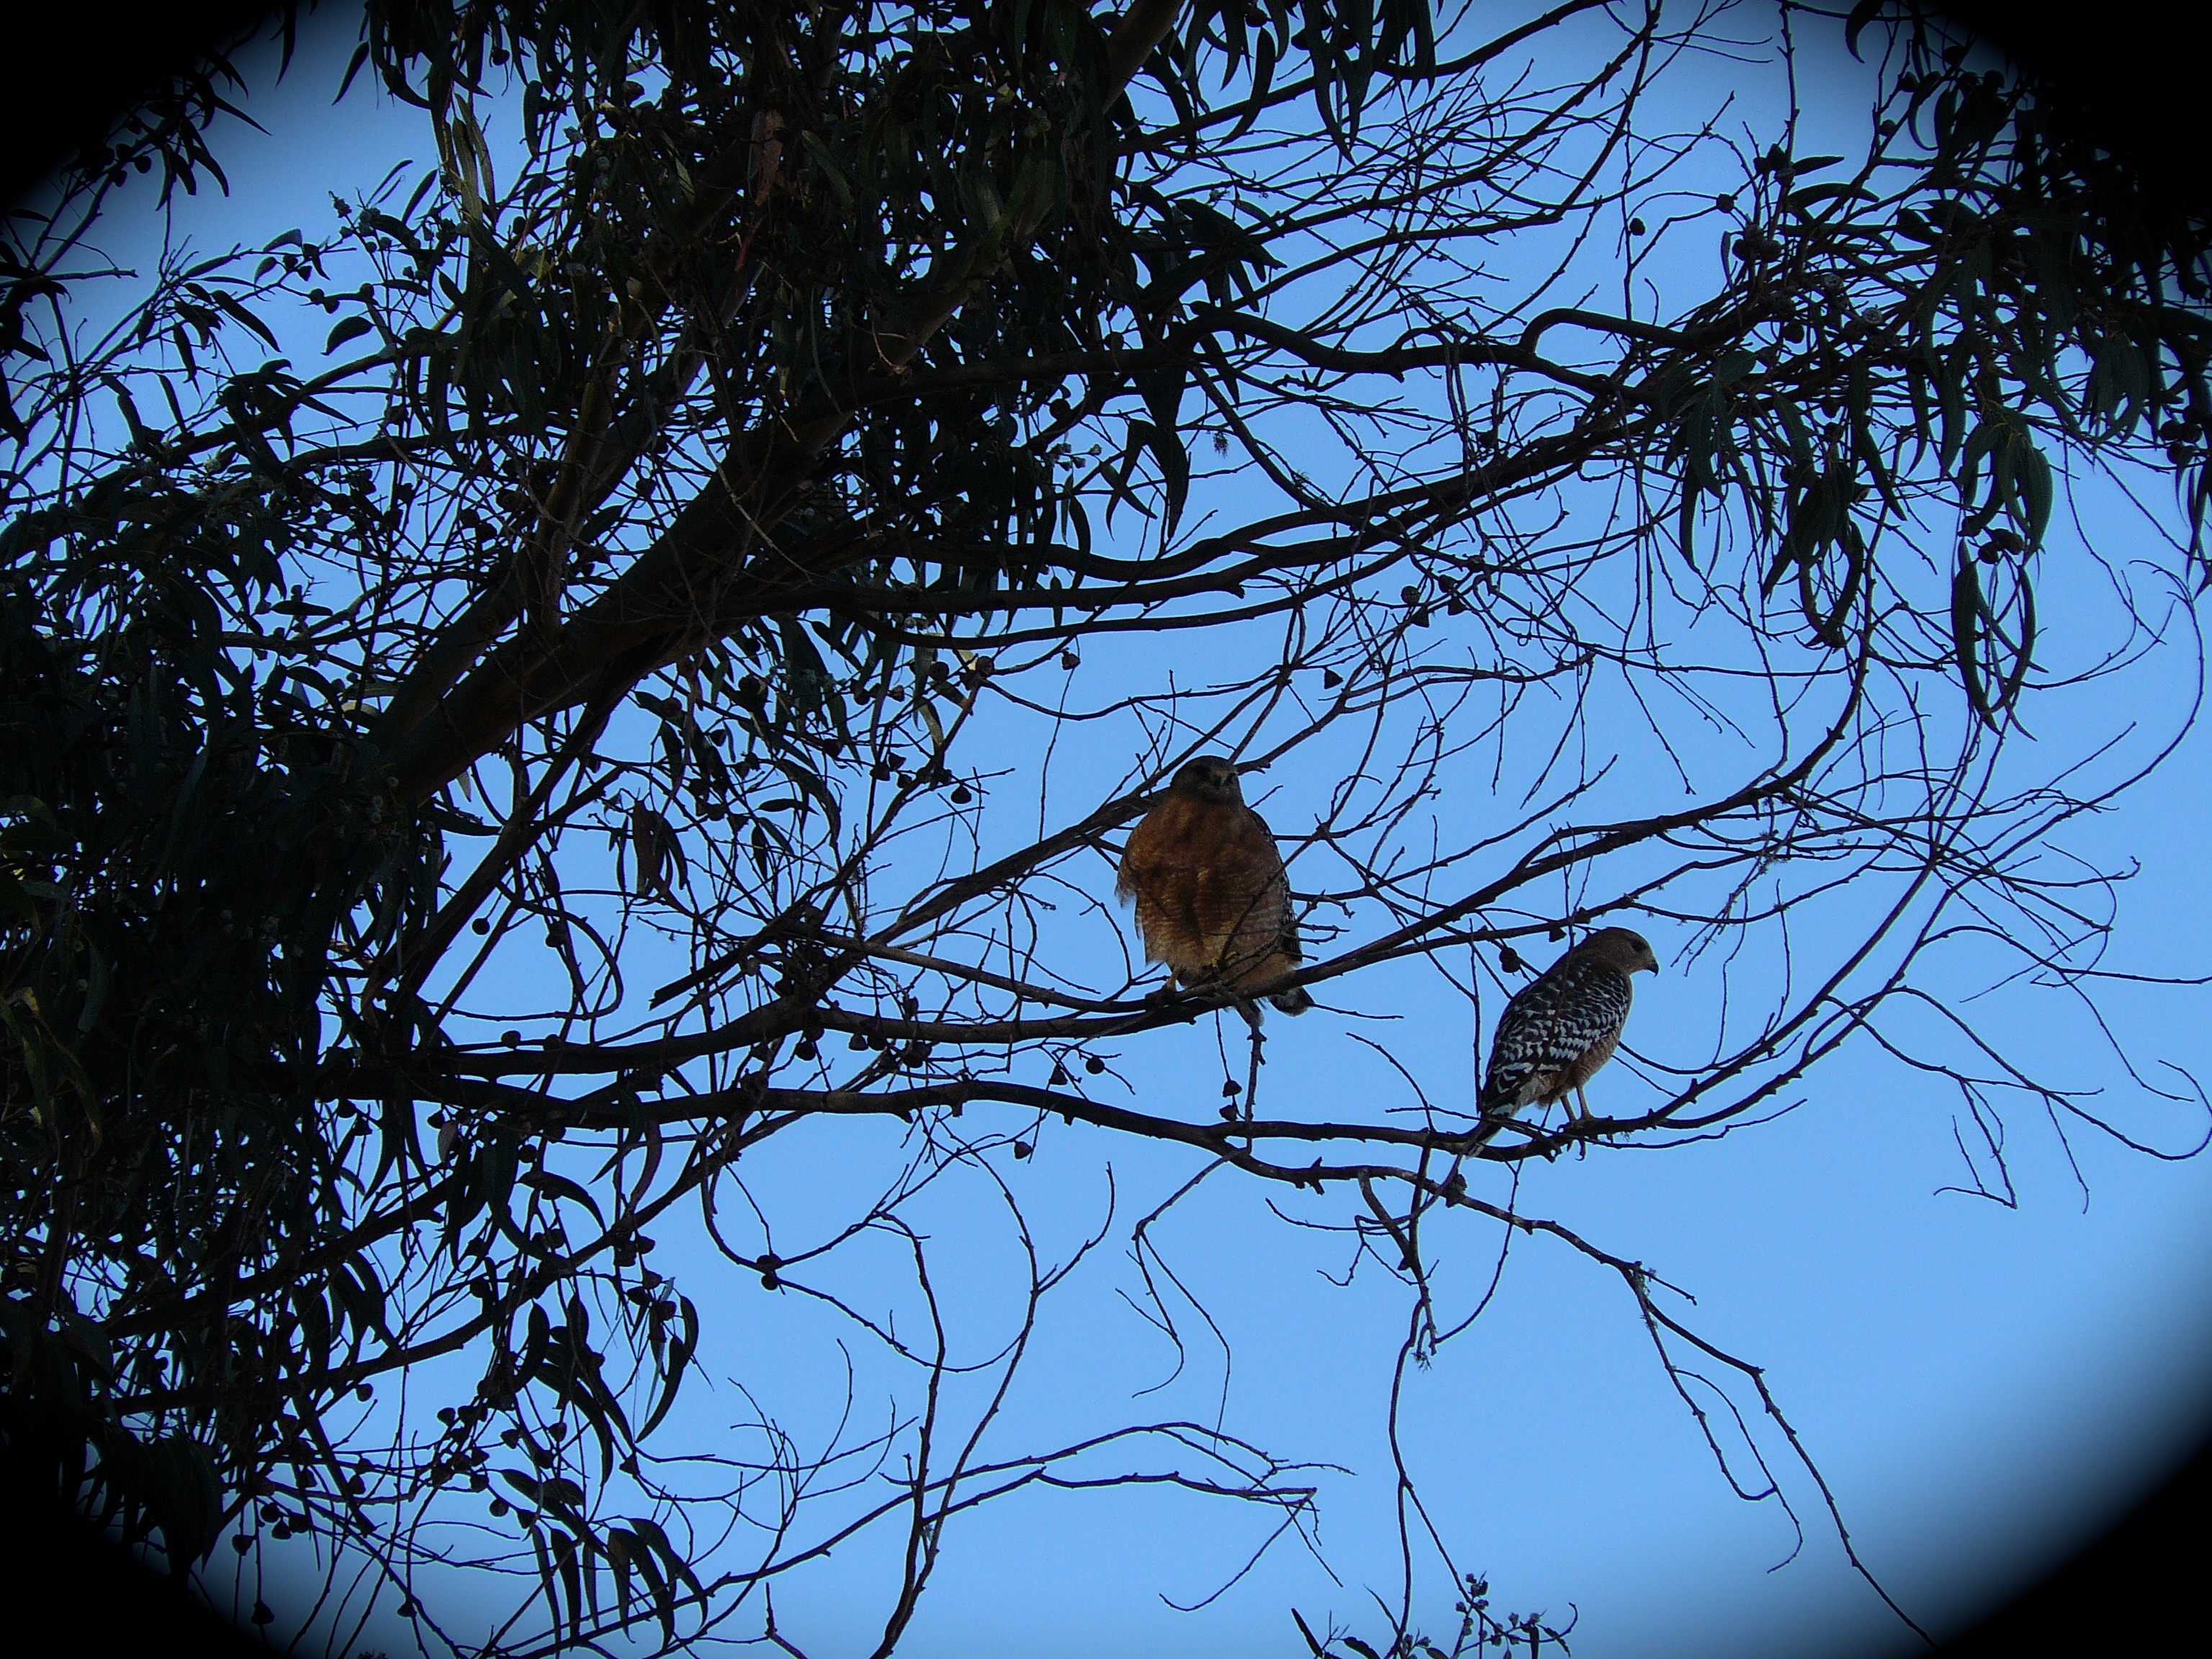
tree, nature, branch, bird, sky, eagle, fauna, bird of prey, birds, eucalyptus, birdingthecentralcoast, joycecory, redshoulderedhawk, raptors, birdinglososos, woody plant, perching bird